Jérémy Toulalan

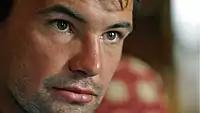
Toulalan during a February 2010 interview.

For his performances during the 2007–08 season, Toulalan was among four nominated for the UNFP Ligue 1 Player of the Year award, despite playing in the defensive midfielder role. The award went to his teammate Karim Benzema.